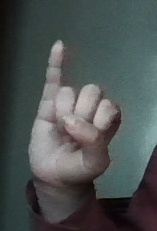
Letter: meem